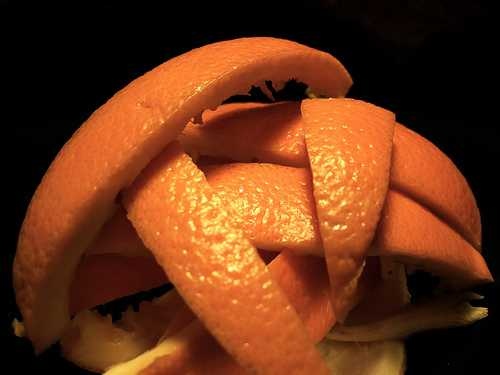
Label: Orange